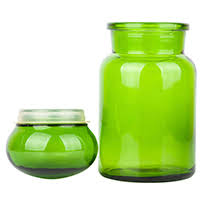
Label: glass